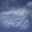
Label: cloud